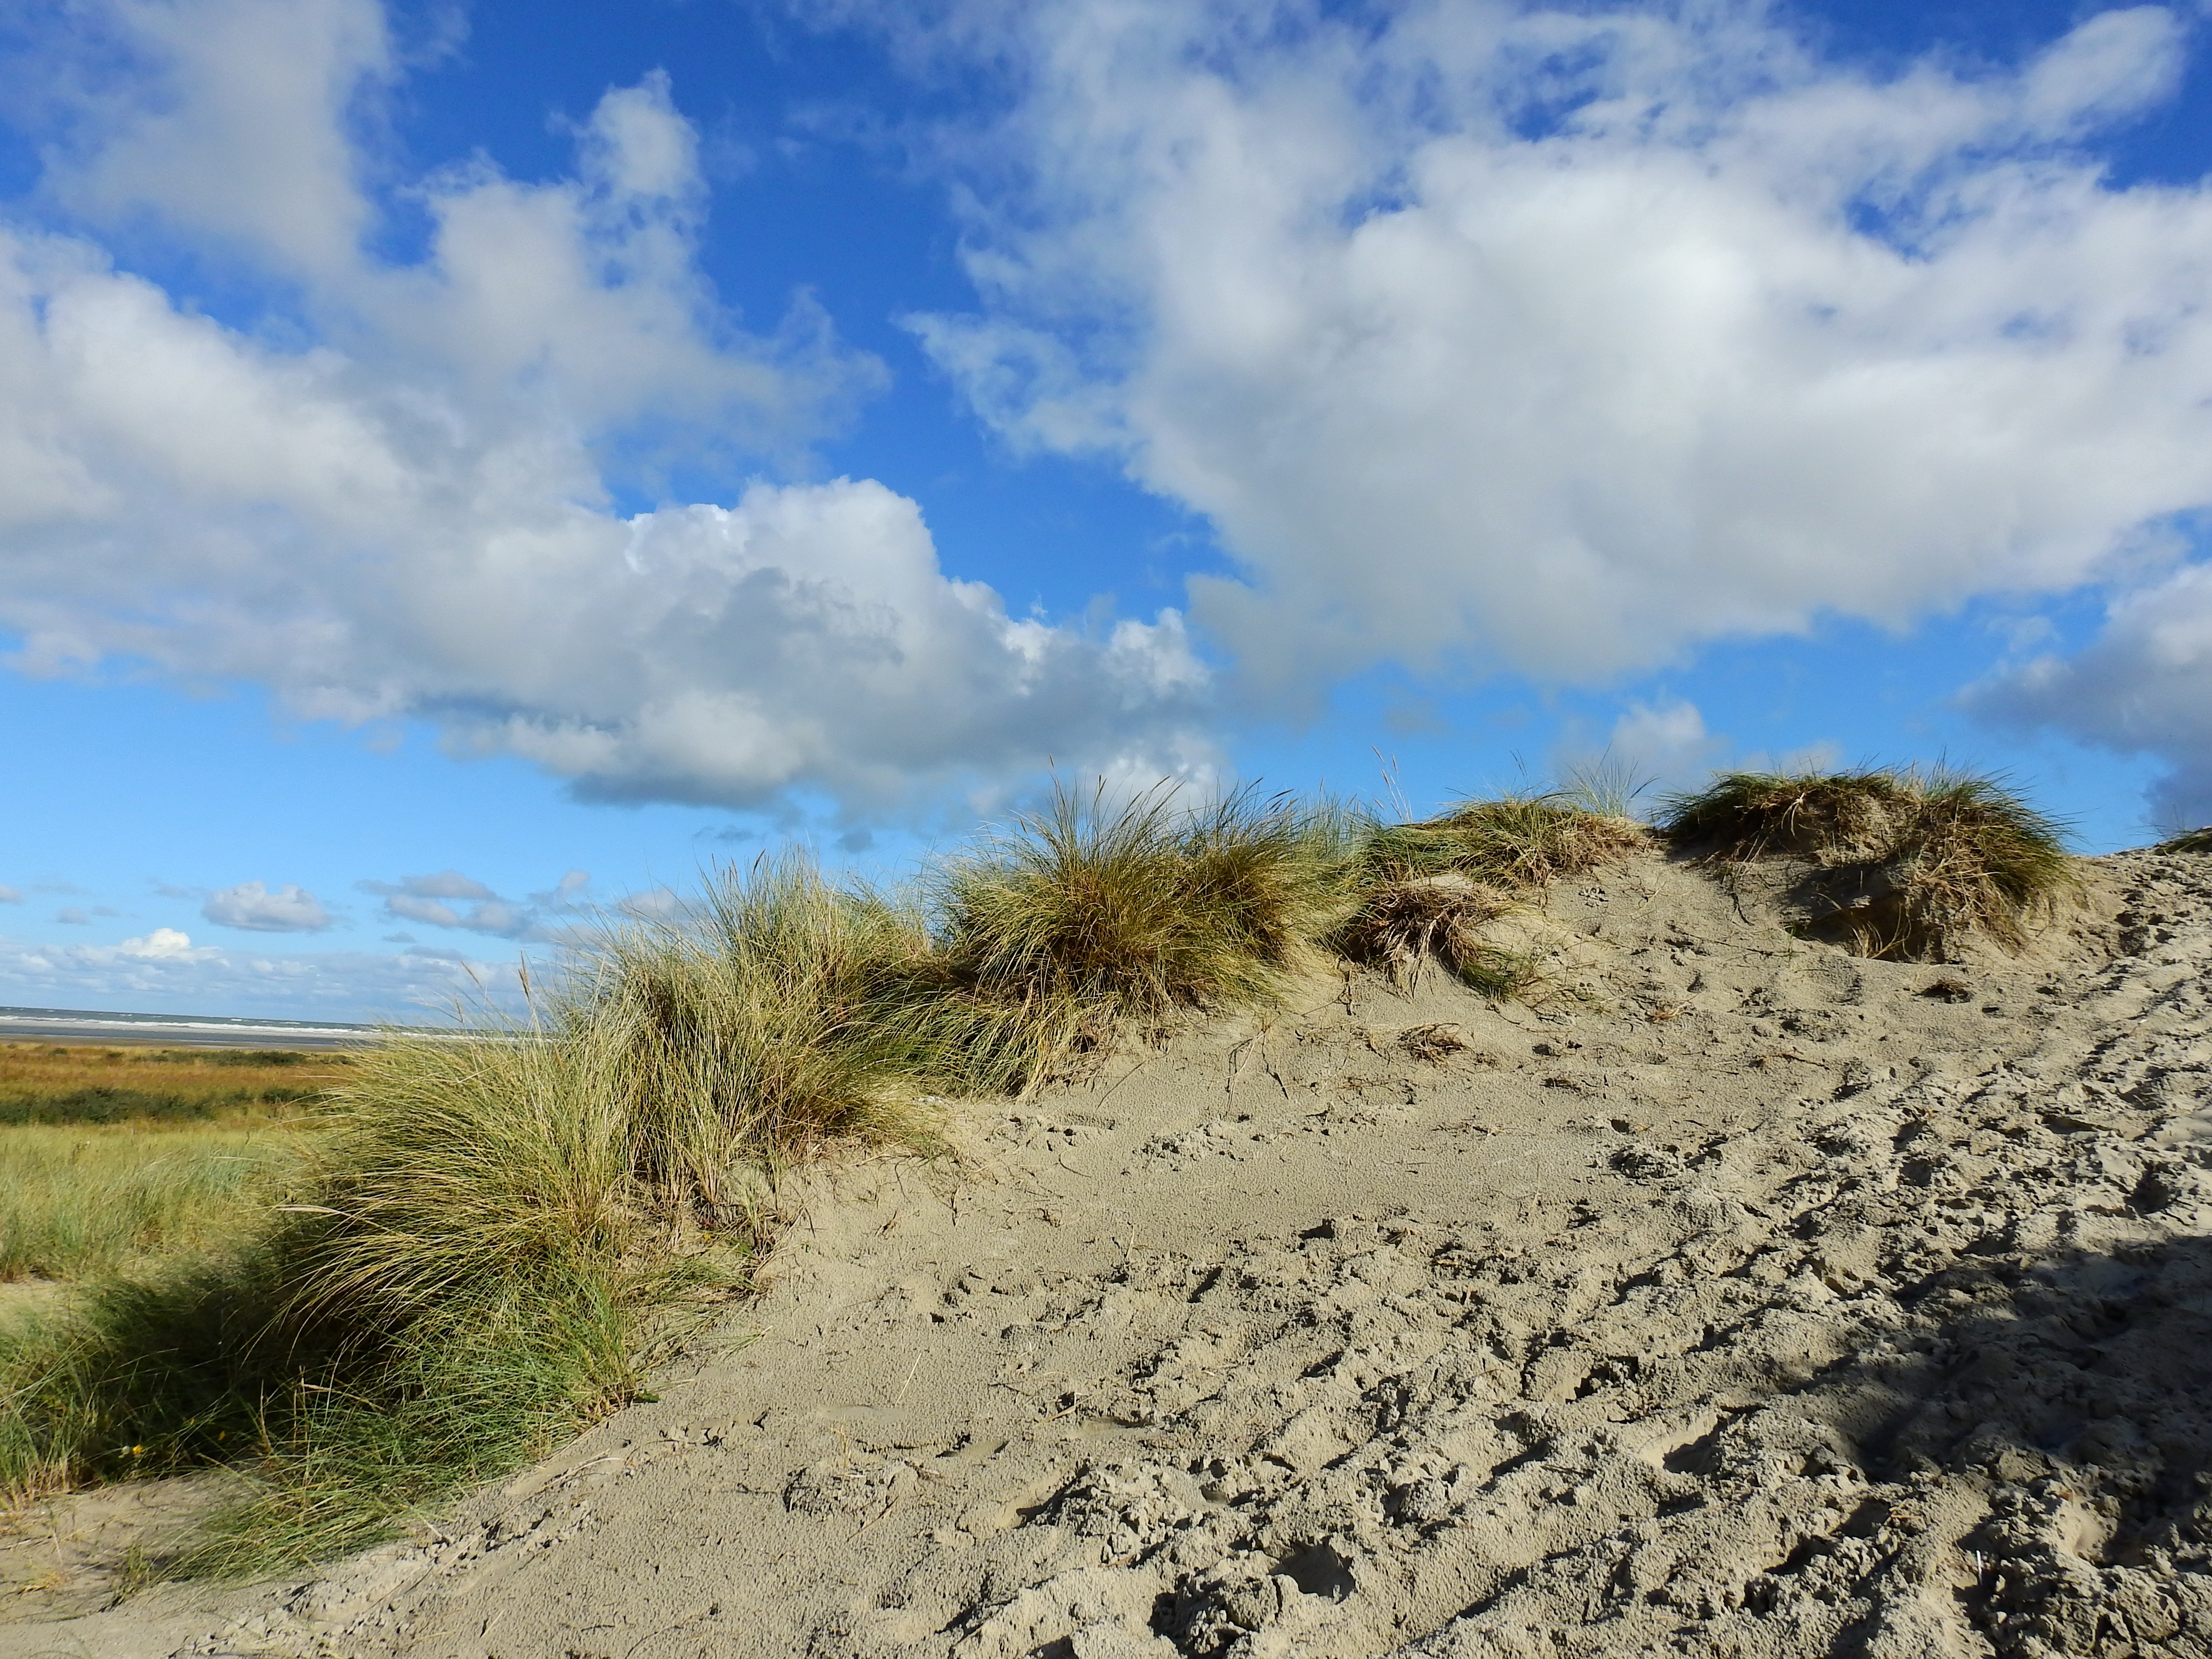
beach, landscape, sea, coast, water, grass, sand, rock, mountain, cloud, sky, hill, dune, shore, lake, soil, material, dunes, holland, netherlands, clouds, geology, badlands, plateau, habitat, north sea, ecosystem, steppe, landform, sand dunes, natural environment, geographical feature, aeolian landform